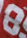
Number: 8